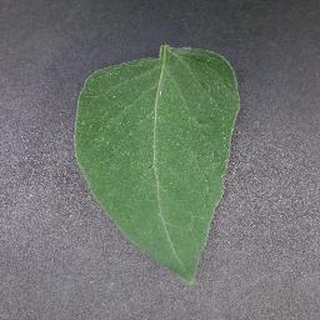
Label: healthy_tomato